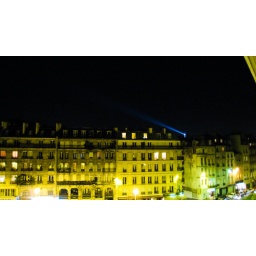
Eiffel tower beacon lights shining out into the night sky (blue above the buildings)